Tullio Serafin

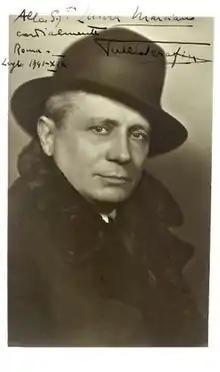
Tullio Serafin

Tullio Serafin (1 September 18782 February 1968) was an Italian conductor who specialised in the operatic repertoire. He was Musical Director at La Scala on three occasions.